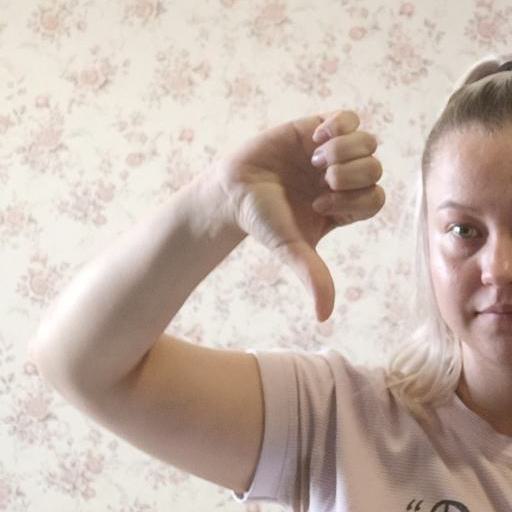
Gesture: dislike